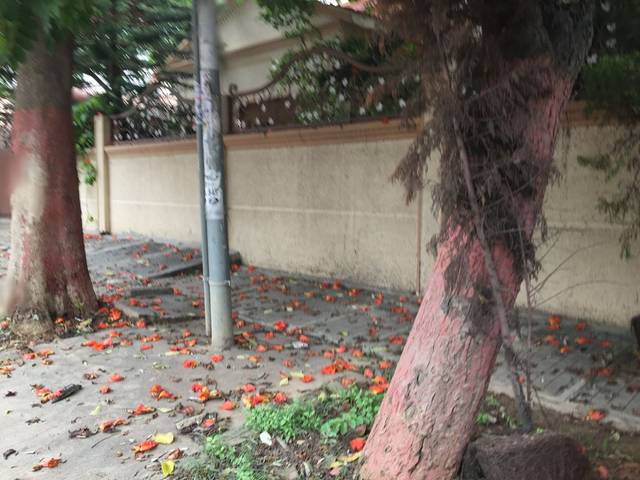
Region: India
Coordinates: 12.97, 77.643